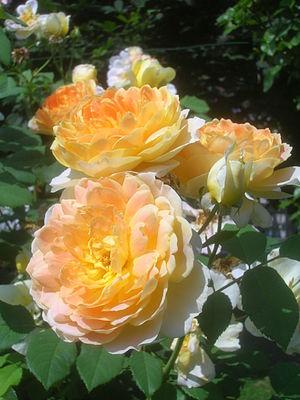
'Molineux' est un cultivar de rosier moderne obtenu en 1994 par le rosiériste anglais David Austin, dans la classe shrubs. Il porte le nom du stade de football du club des Wolverhampton Wanderers, le Molineux Stadium, qui se trouve en Angleterre, à Wolverhampton. C'est la première création de David Austin à avoir été primée par la Royal Horticultural Society.